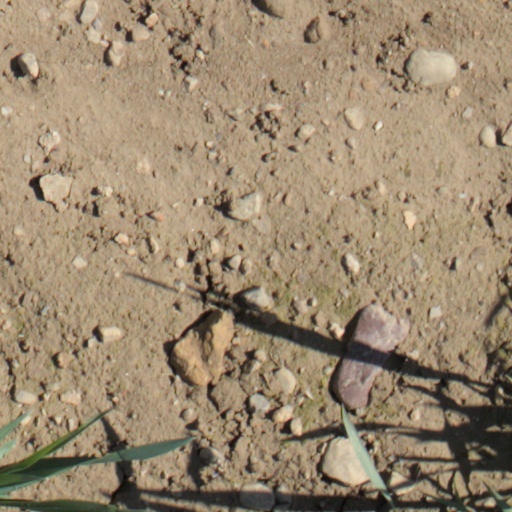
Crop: wheat